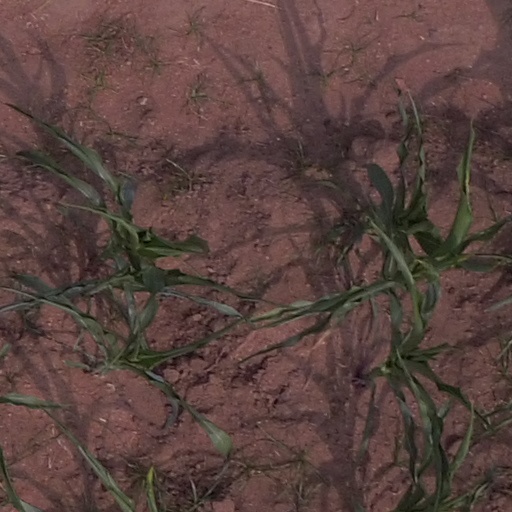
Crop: maize; corn